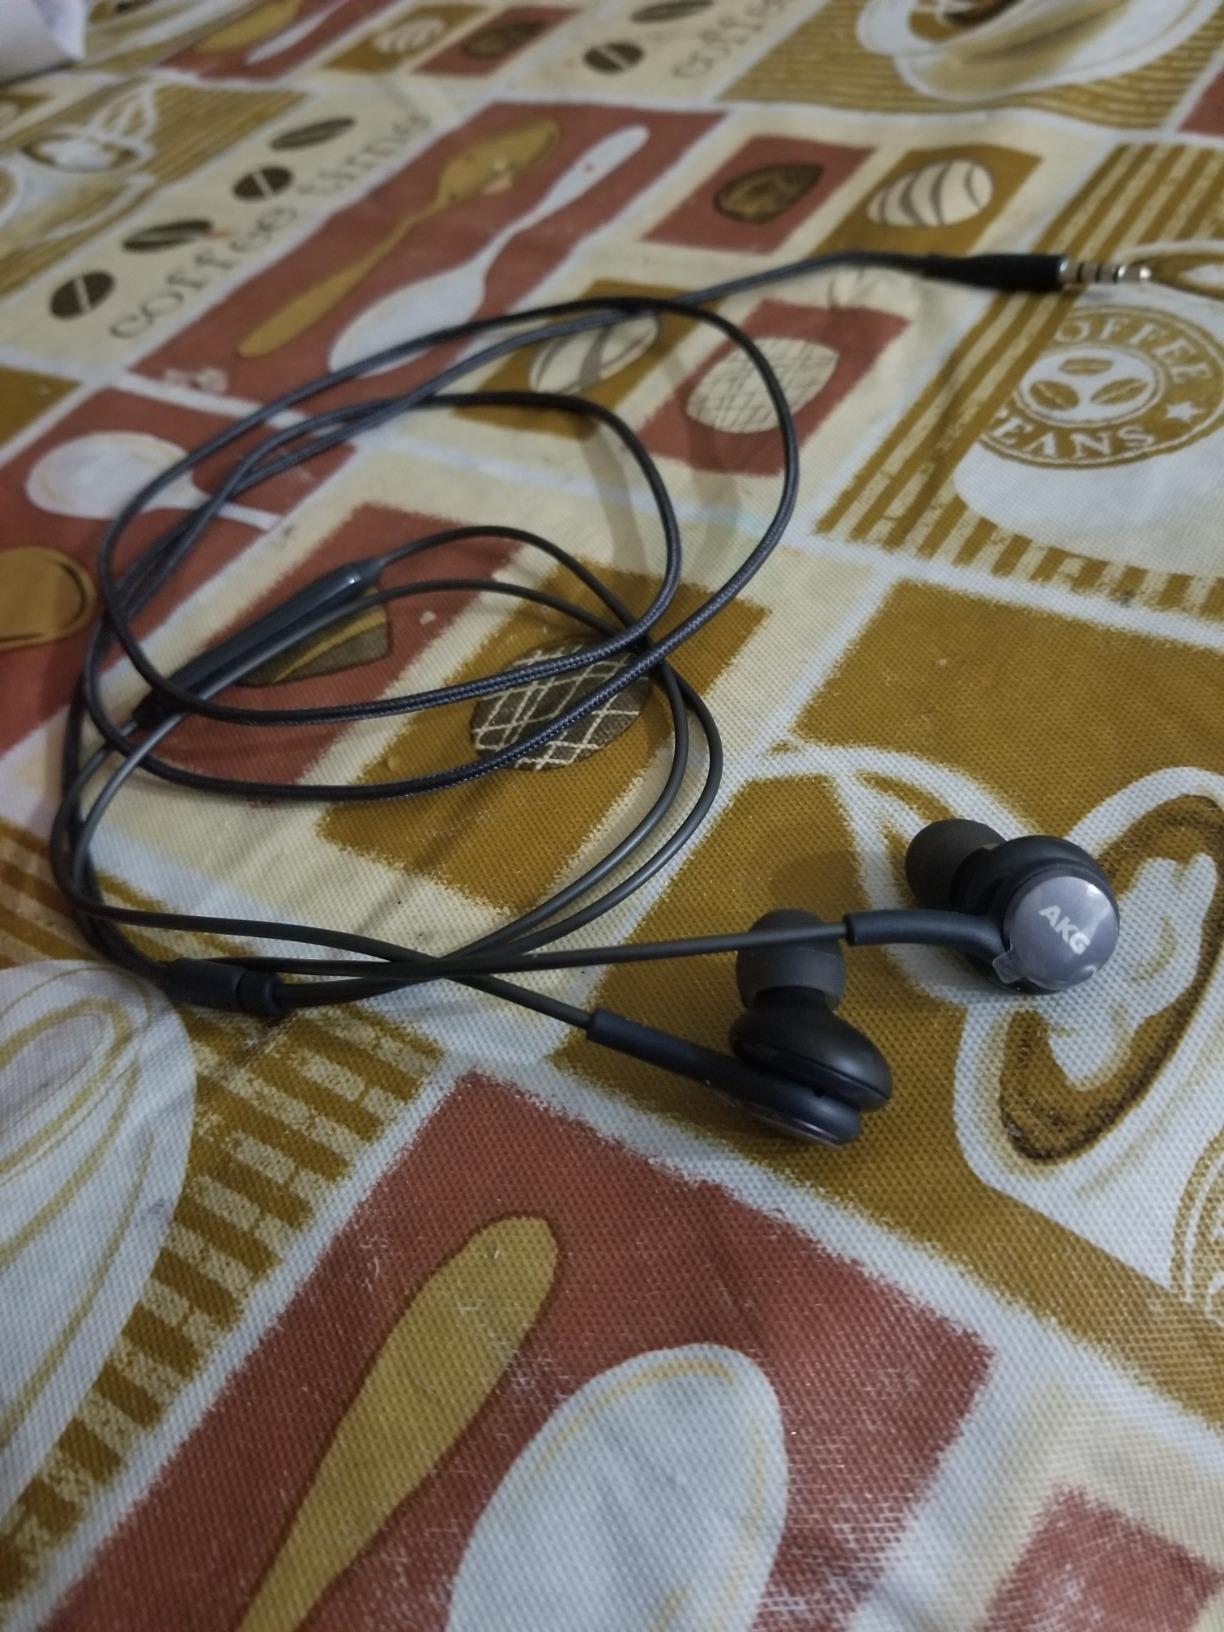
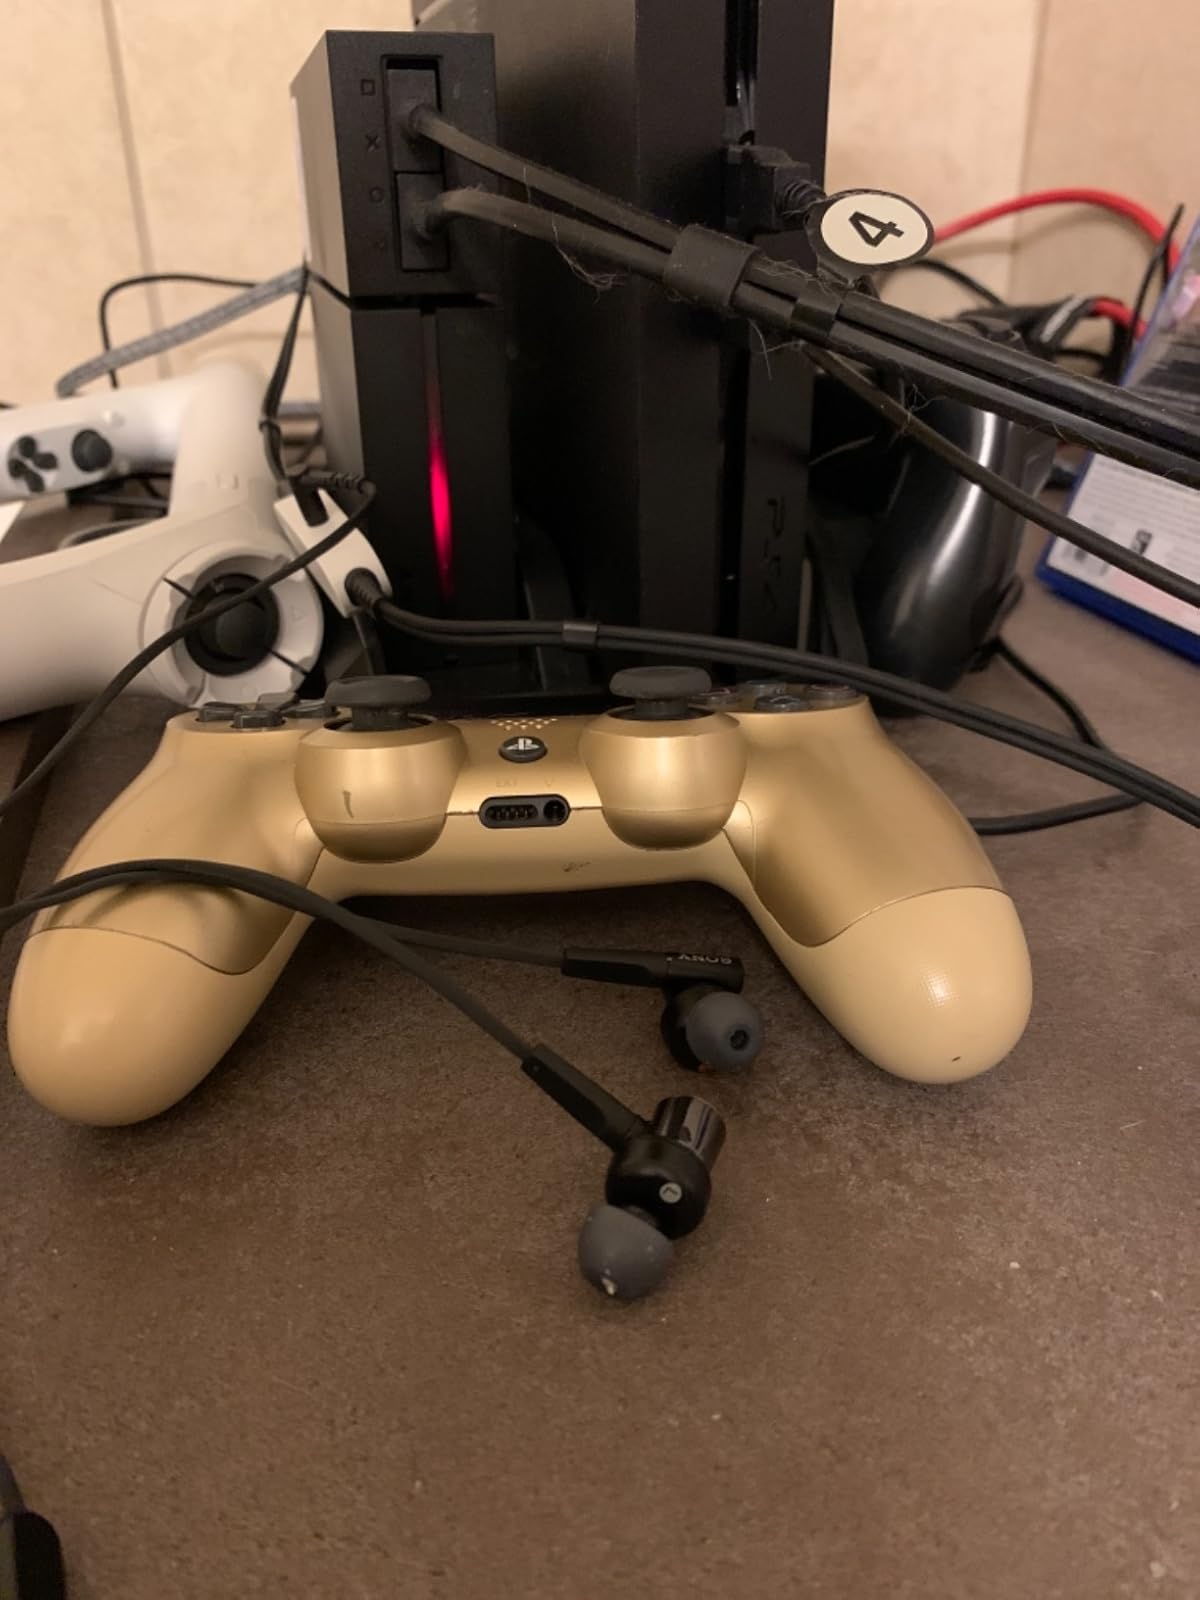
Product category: headphones
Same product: no